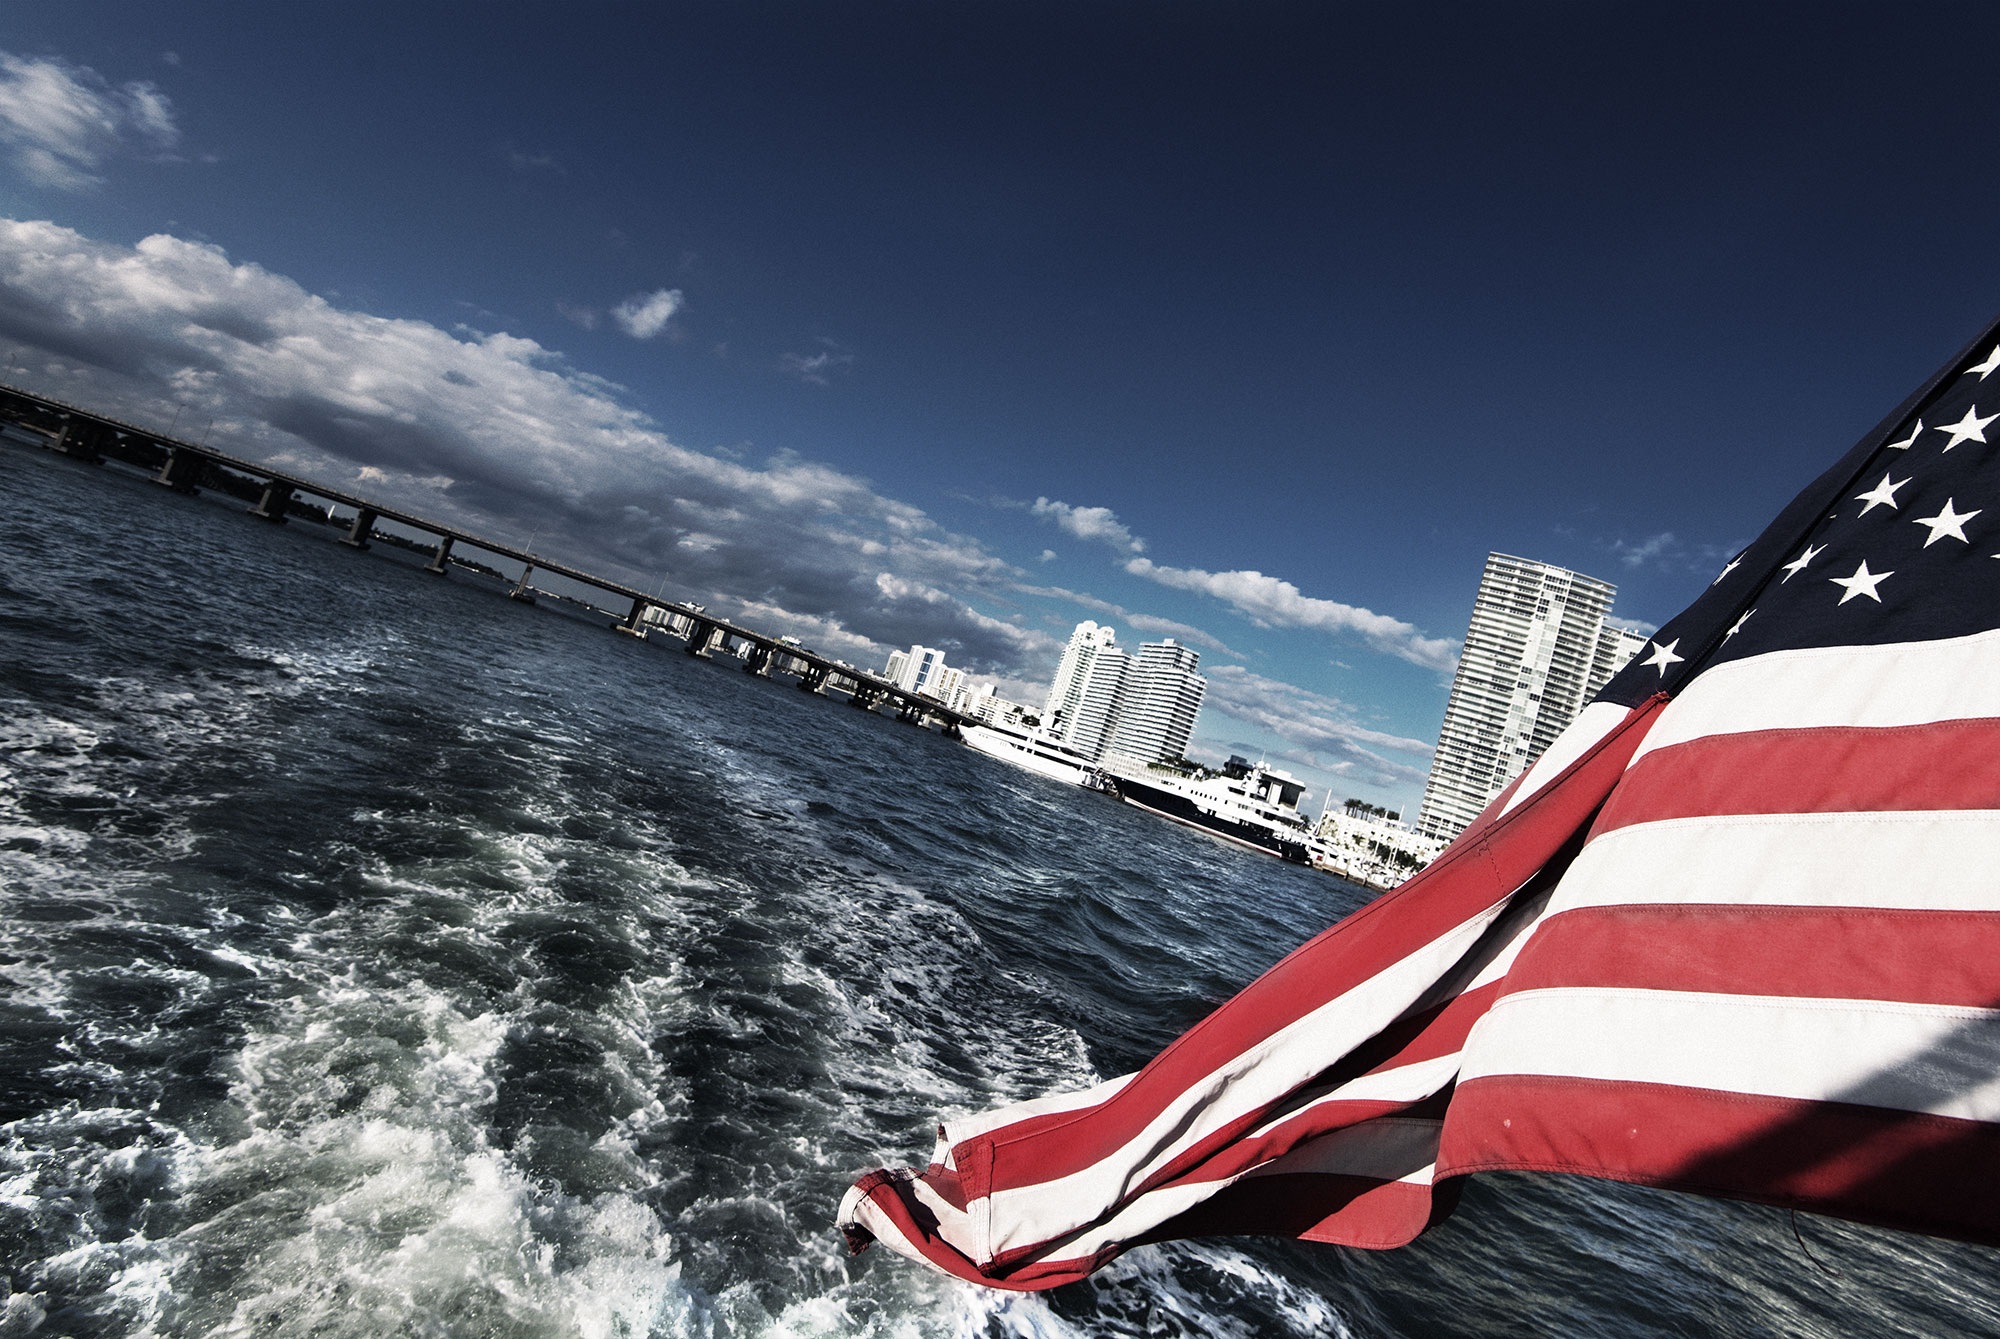
sea, boat, wind, seaside, vehicle, sailing, flag, usa, sail, miami